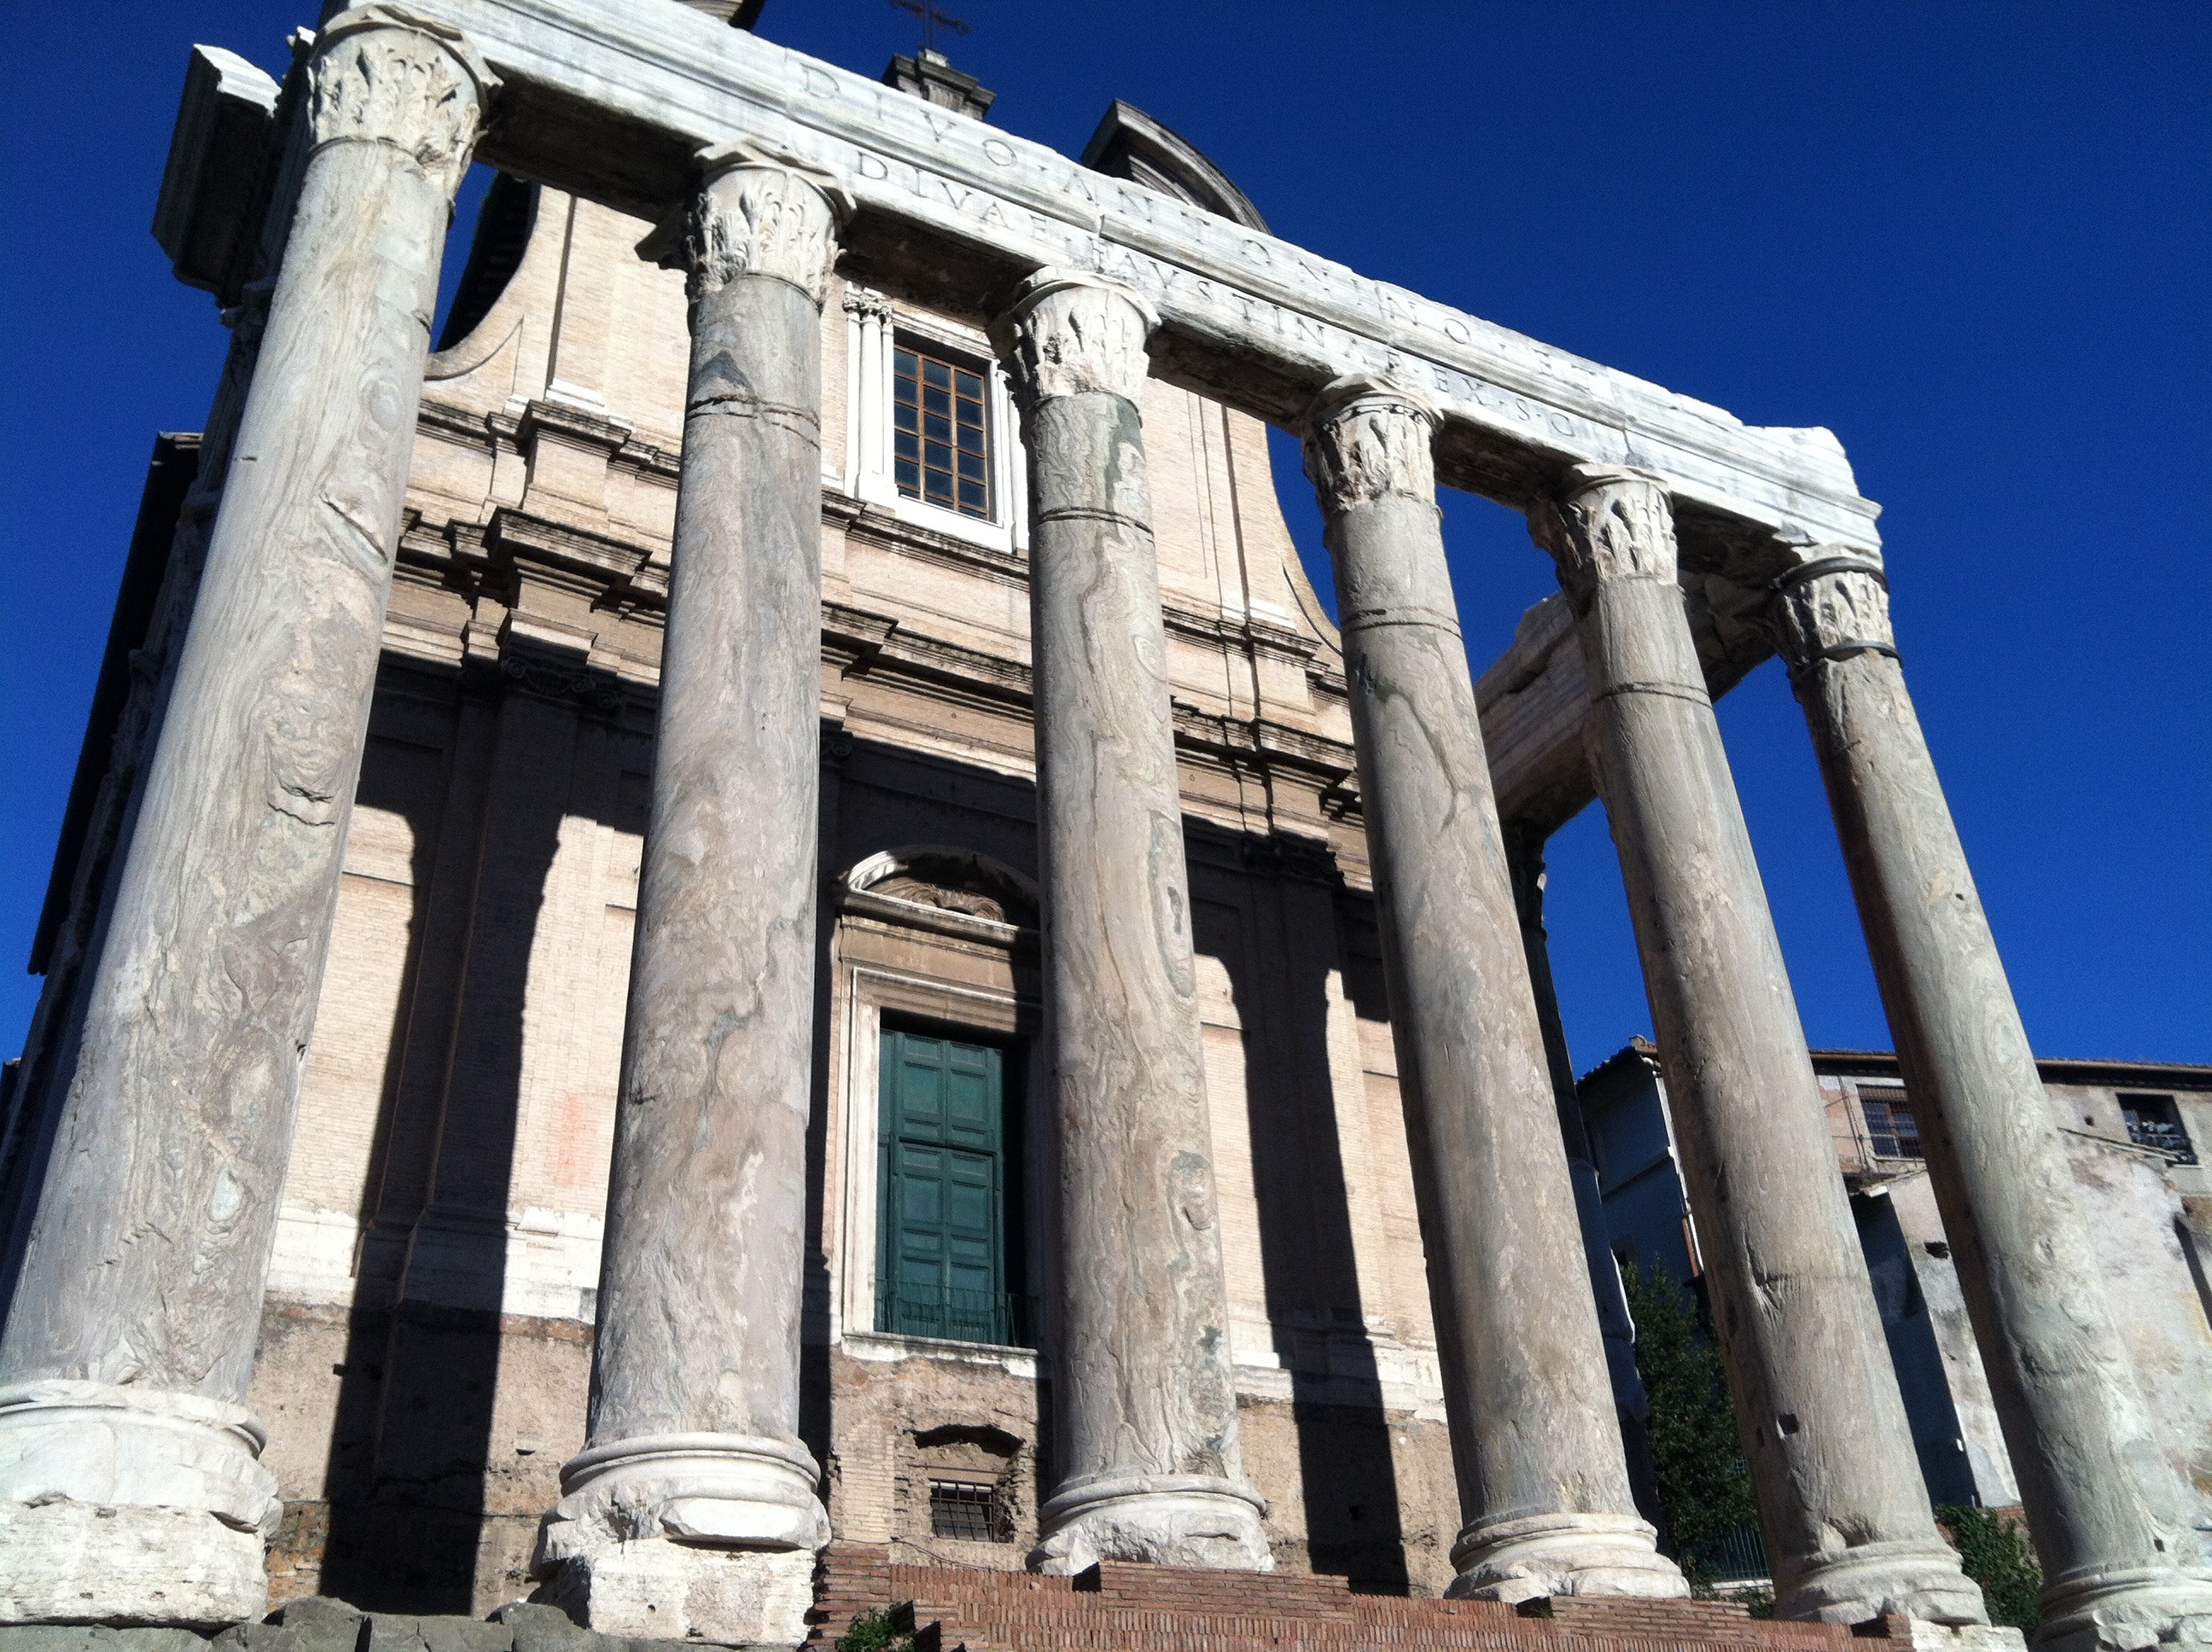
architecture, structure, old, monument, column, ancient, landmark, facade, historic, rome, ruins, columns, culture, history, historical, forum, ancient rome, roman temple, ancient history, ancient roman architecture, ancient greek temple